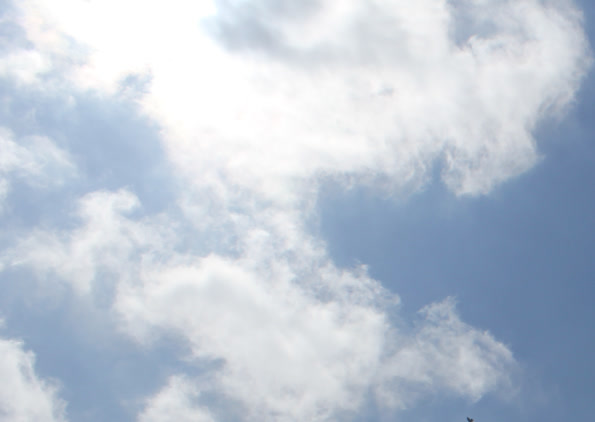
Cloud type: Cirrus